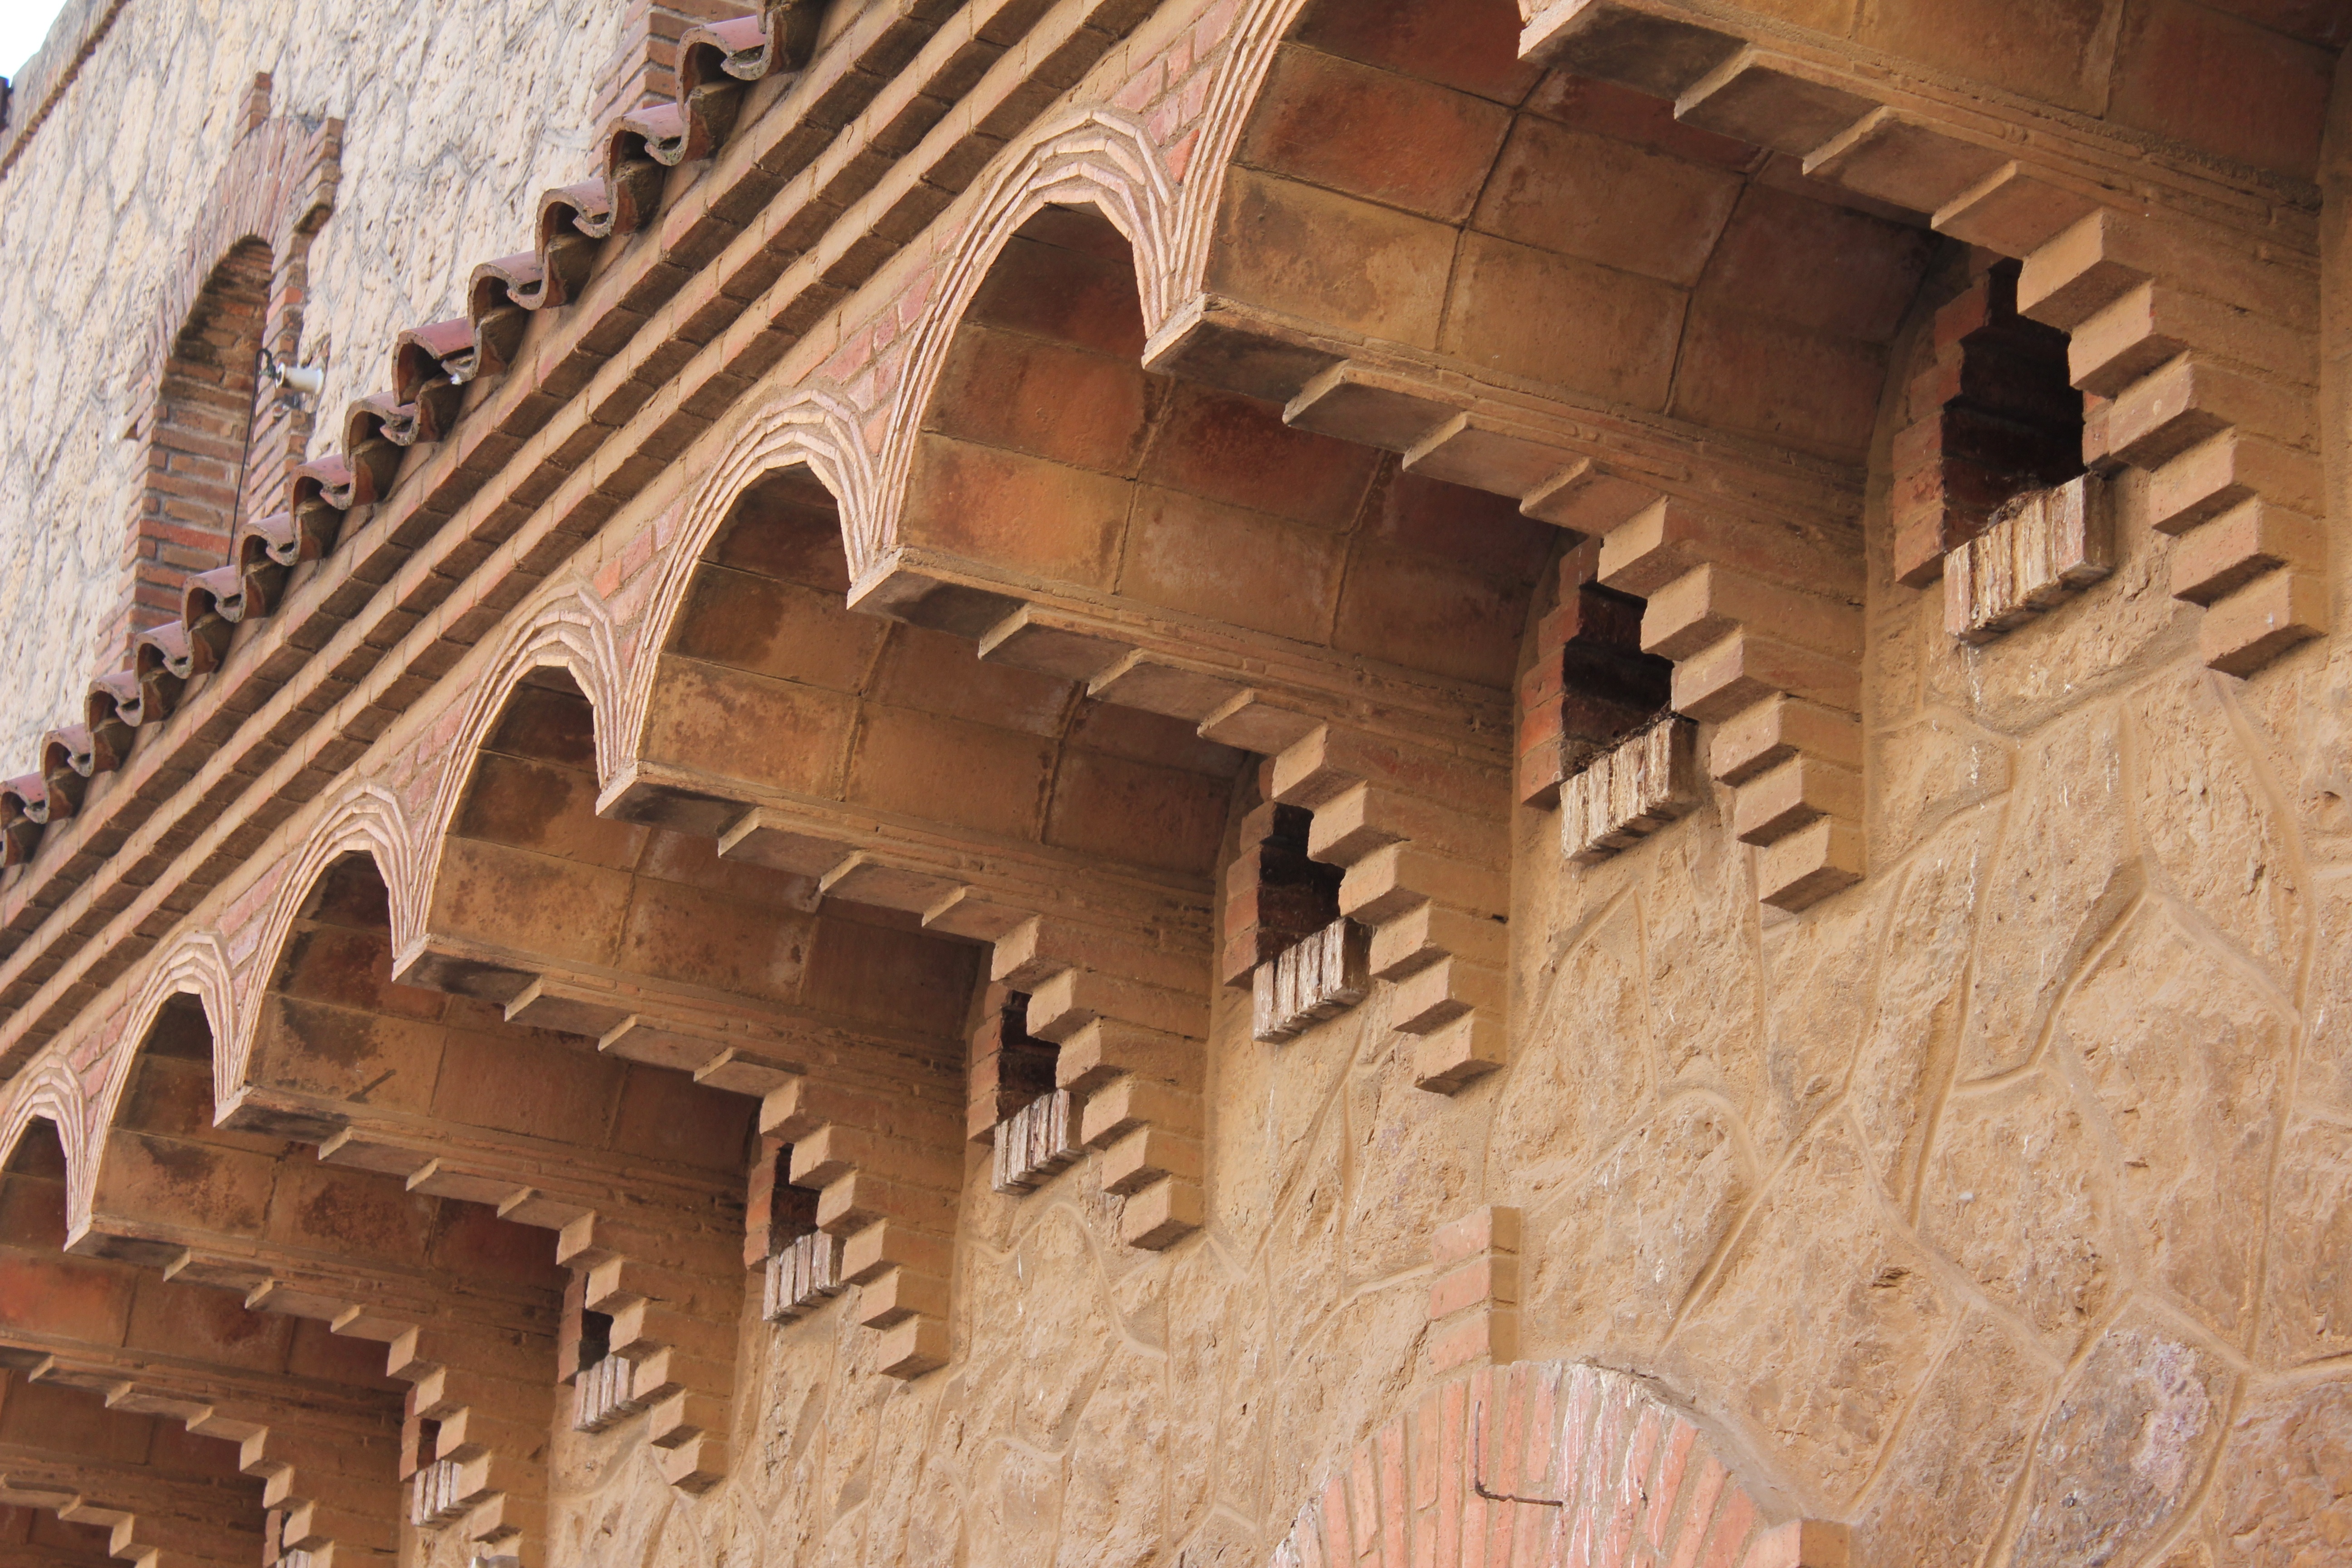
architecture, structure, street, building, city, wall, travel, arch, column, sightseeing, fortification, tourism, brick, barcelona, place of worship, spain, temple, ruins, monastery, europa, beautiful, ancient history